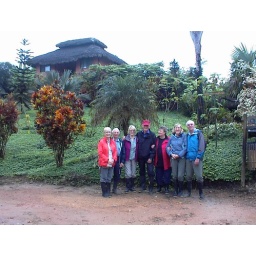
Us in the cloud forest